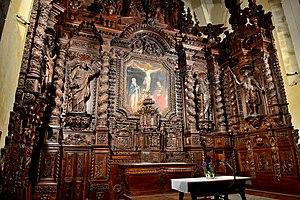
Église Saint-Pierre de Naves, maître-autel avec retable et sa toile Calvaire avec sainte Madeleine.
L'église Saint-Pierre est une église catholique située à Naves, en France elle date du XIVᵉ siècle.
Le retable de Naves est situé dans le chœur de l'église Saint-Pierre de Naves en Corrèze près de Tulle, il date de 1704. Il est attribué aux frères Duhamel, Pierre, Jean-François et Léger, mais seule la signature de Pierre figure sur le panneau de l'adoration des mages. Il est de style baroque, en noyer il mesure 14 mètres de large sur 12 mètres de haut.
Naves est une commune française située dans le département de la Corrèze en région Nouvelle-Aquitaine.